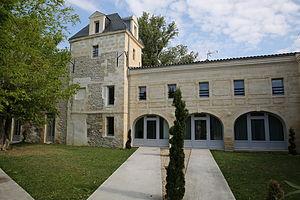
Prieuré de Bardanac
Cet article recense les monuments historiques de l'arrondissement de Bordeaux, dans le département de la Gironde, en France.
Pessac est une commune du Sud-Ouest de la France, située en région Nouvelle-Aquitaine, dans le département de la Gironde.